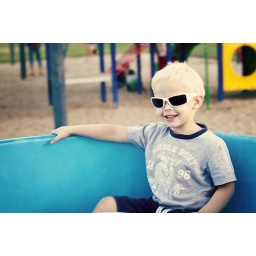
Little chicken in a tea cup 2